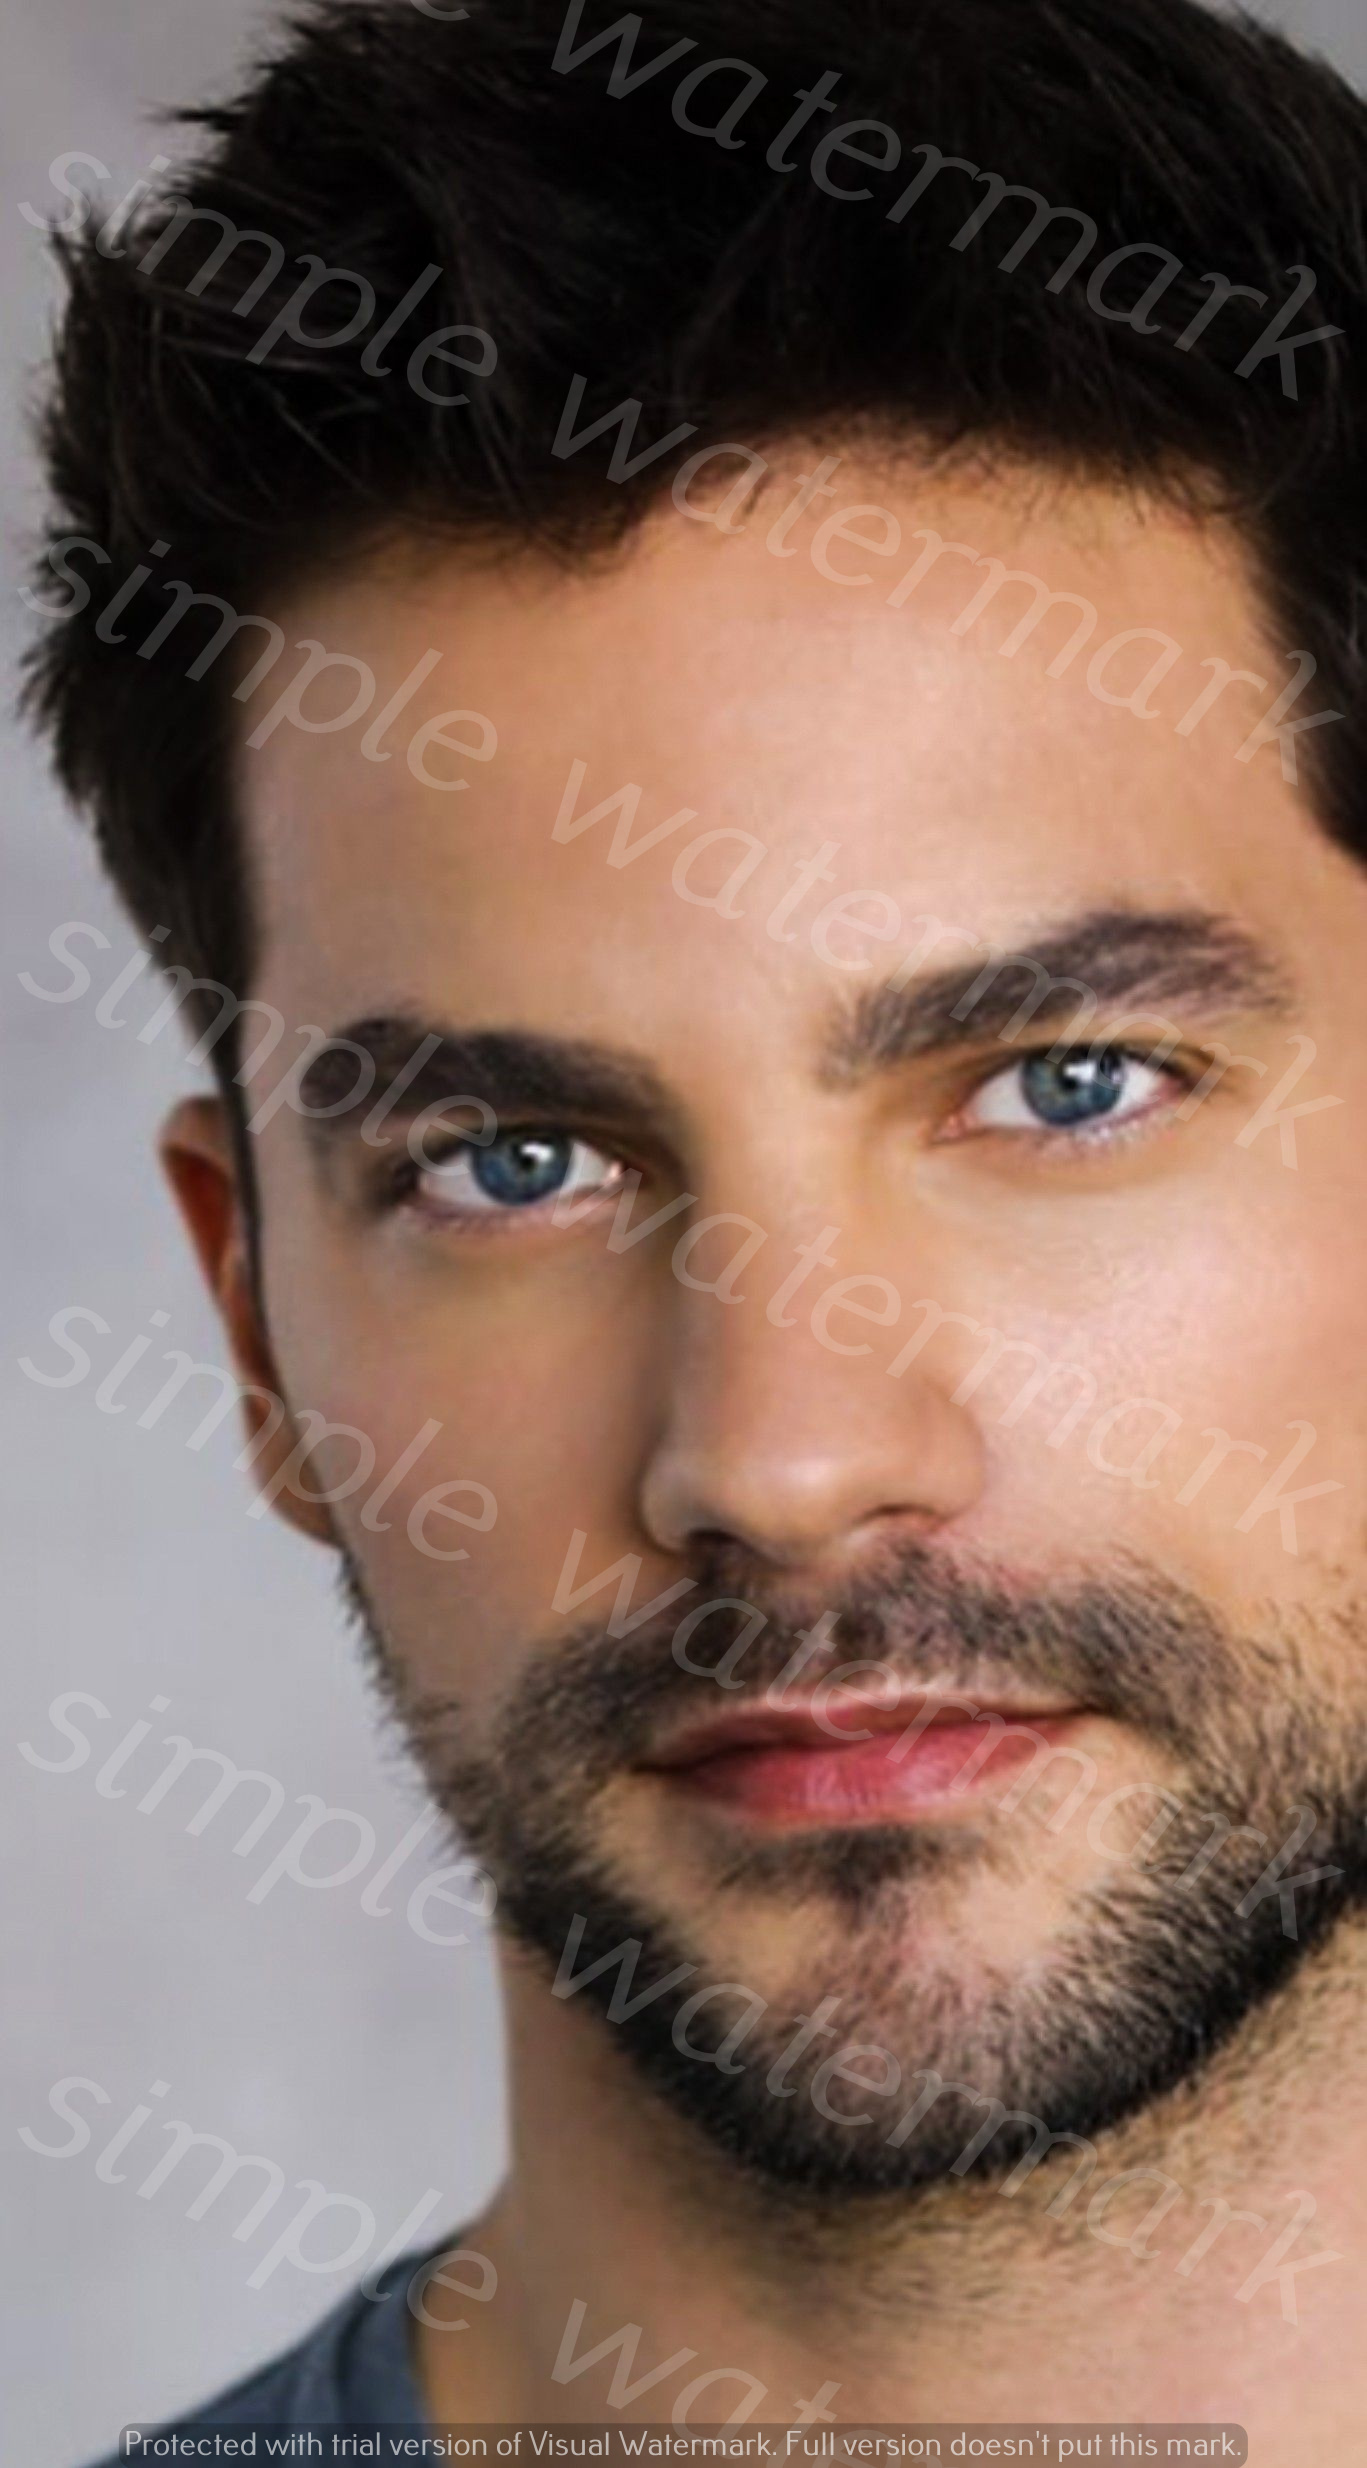
Label: Watermark